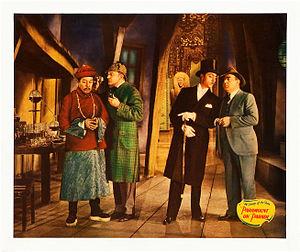
Paramount on Parade est un film musical à sketches américain de Dorothy Arzner, Otto Brower, Edmund Goulding, Victor Heerman, Edwin H. Knopf, Rowland V. Lee, Ernst Lubitsch, Lothar Mendes, Victor Schertzinger, A. Edward Sutherland et Frank Tuttle sorti en 1930.